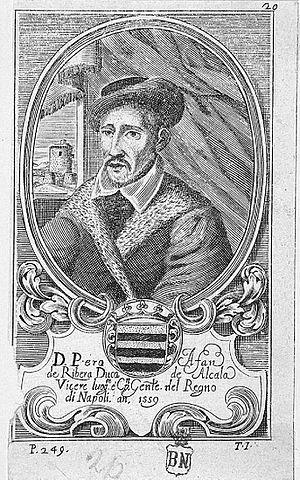
Pedro Afán de Ribera, ou Perafán de Ribera, fut duc de Alcalà et vice-roi de Catalogne et de Naples.